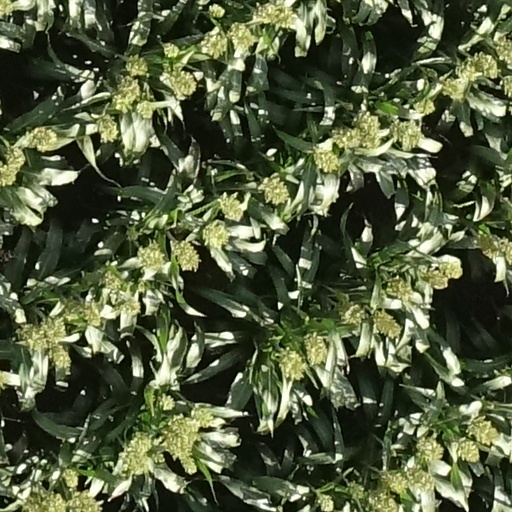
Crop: sorghum